Erwin Gehrts

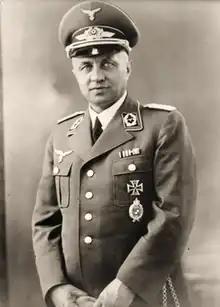
Identity picture of Erwin Gehrts in his Luftwaffe uniform

Erwin Gehrts (18 April 1890 in Hamburg – 10 February 1943 in Plötzensee Prison) was a German conservative socialist, resistance fighter against the Nazi regime, journalist and colonel in the Luftwaffe. Trained as a teacher, Gehrts was conscripted as a flying officer during World War I. During the interwar period, he became a journalist. However, with the emergence of the Nazi states, his newspaper, the "Tägliche Rundschau", was banned. Finding work with the Luftwaffe, he became disillusioned with the Nazis. He became associated with a Berlin-based anti-fascist resistance group that was later called the Red Orchestra ("Rote Kapelle") by the Abwehr and an informer to Harro Shulze-Boysen, passing secrets from the air ministry.